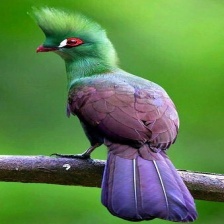
Species: GUINEA TURACO
Scientific name: TAURACO PERSA